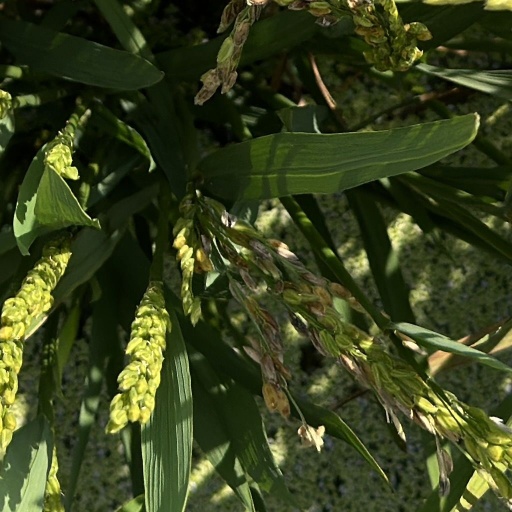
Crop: rice